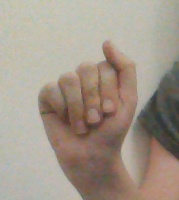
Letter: saad